Paolo Paoloni

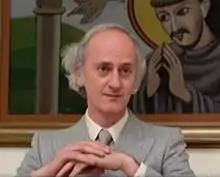
Paolo Paoloni in "Fantozzi"

A close friend of director Luciano Salce, Paoloni is best known for portraying the role of the Galactic Mega-director in the "Fantozzi" film saga. Despite being famous for taking part to several comedies, Paoloni took also part in some horror films such as "Cannibal Holocaust".